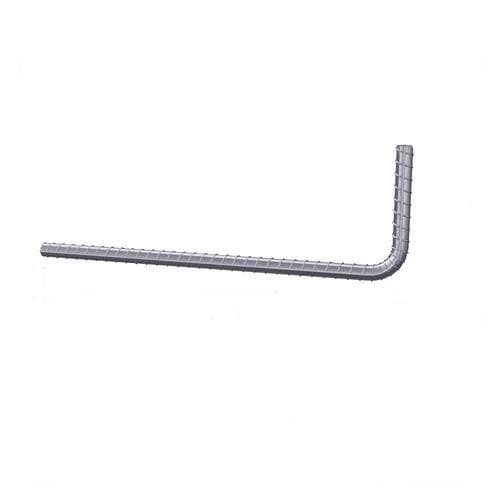
Cut & Bent Rebar - Shape Code 11, L Bars, Kicker, 90-degree bar - 10mm | Custom Order
Diameter: 10mm A: 200mm B: 500mm
Brand: NextDaySteel
Category: Hardware > Building Materials > Rebar & Remesh > Rebar